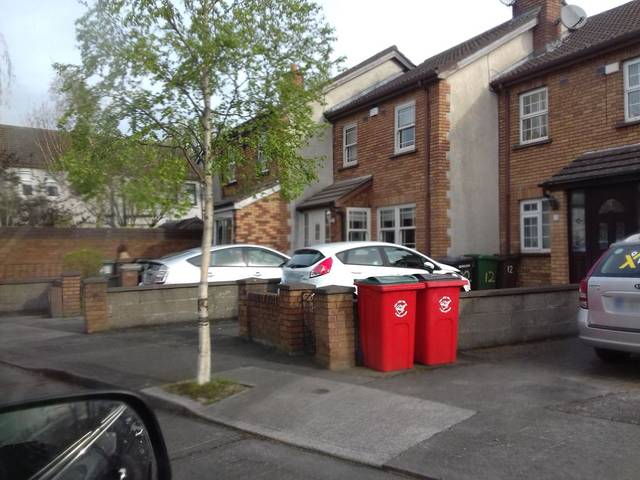
Region: Ireland
Coordinates: 53.397, -6.29